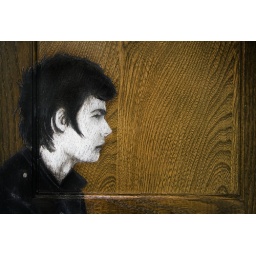
done in china marker on a cabinet door